Machida Chūji

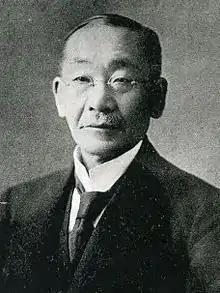
Machida Chūji

was a politician and cabinet minister in the pre-war Empire of Japan.